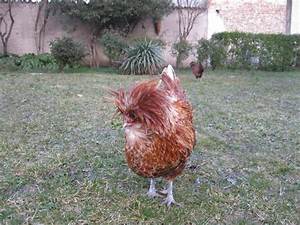
Label: gallina